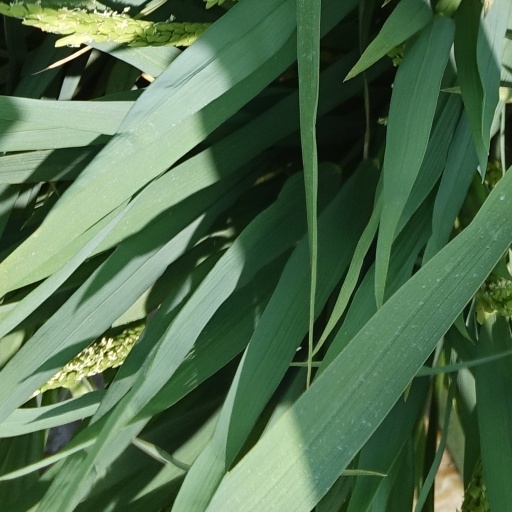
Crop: rice